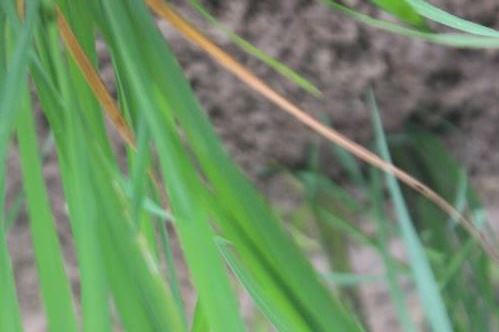
Disease: Tungro